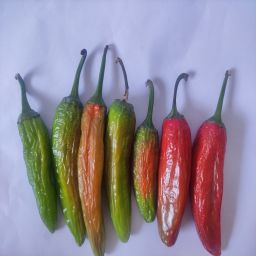
Crop: New Mexico Green Chile
Quality: Old